Self-propulsion

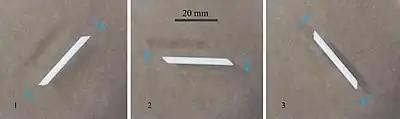
The sequence of images demonstrating the rotation of the self-propelled PVC tubing, containing camphor. The time separation between frames is 0.33 s.

Self-propulsion is the autonomous displacement of nano-, micro- and macroscopic natural and artificial objects, containing their own means of motion. Self-propulsion is driven mainly by interfacial phenomena. Various mechanisms of self-propelling have been introduced and investigated, which exploited phoretic effects, gradient surfaces, breaking the wetting symmetry of a droplet on a surface, the Leidenfrost effect, the self-generated hydrodynamic and chemical fields originating from the geometrical confinements, and soluto- and thermo-capillary Marangoni flows. Self-propelled system demonstrate a potential as micro-fluidics devices and micro-mixers. Self-propelled liquid marbles have been demonstrated.